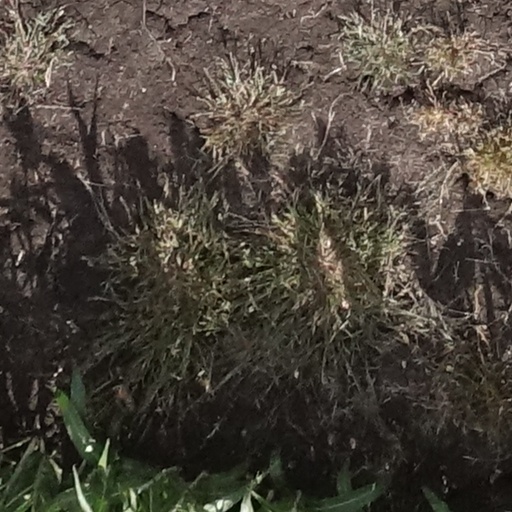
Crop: sorghum